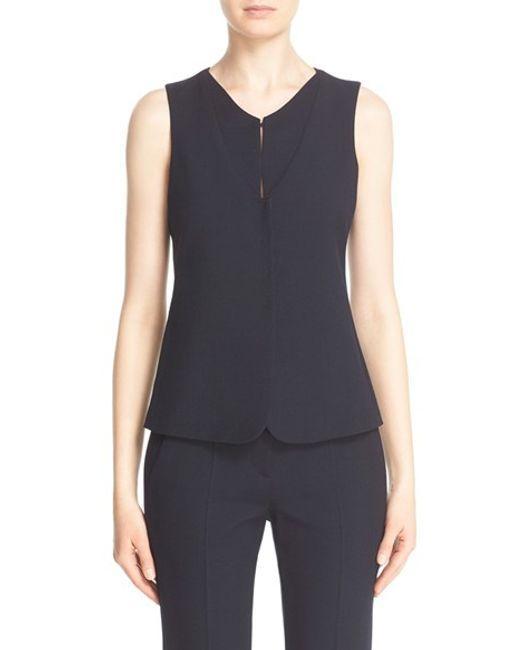
Ärmelloser schwarzer Mantel mit V-Ausschnitt und Hose für Damen